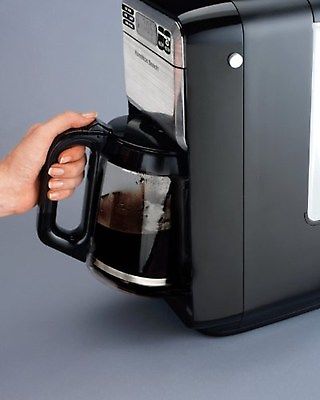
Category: coffee maker